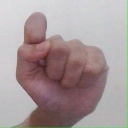
अक्षर: घ